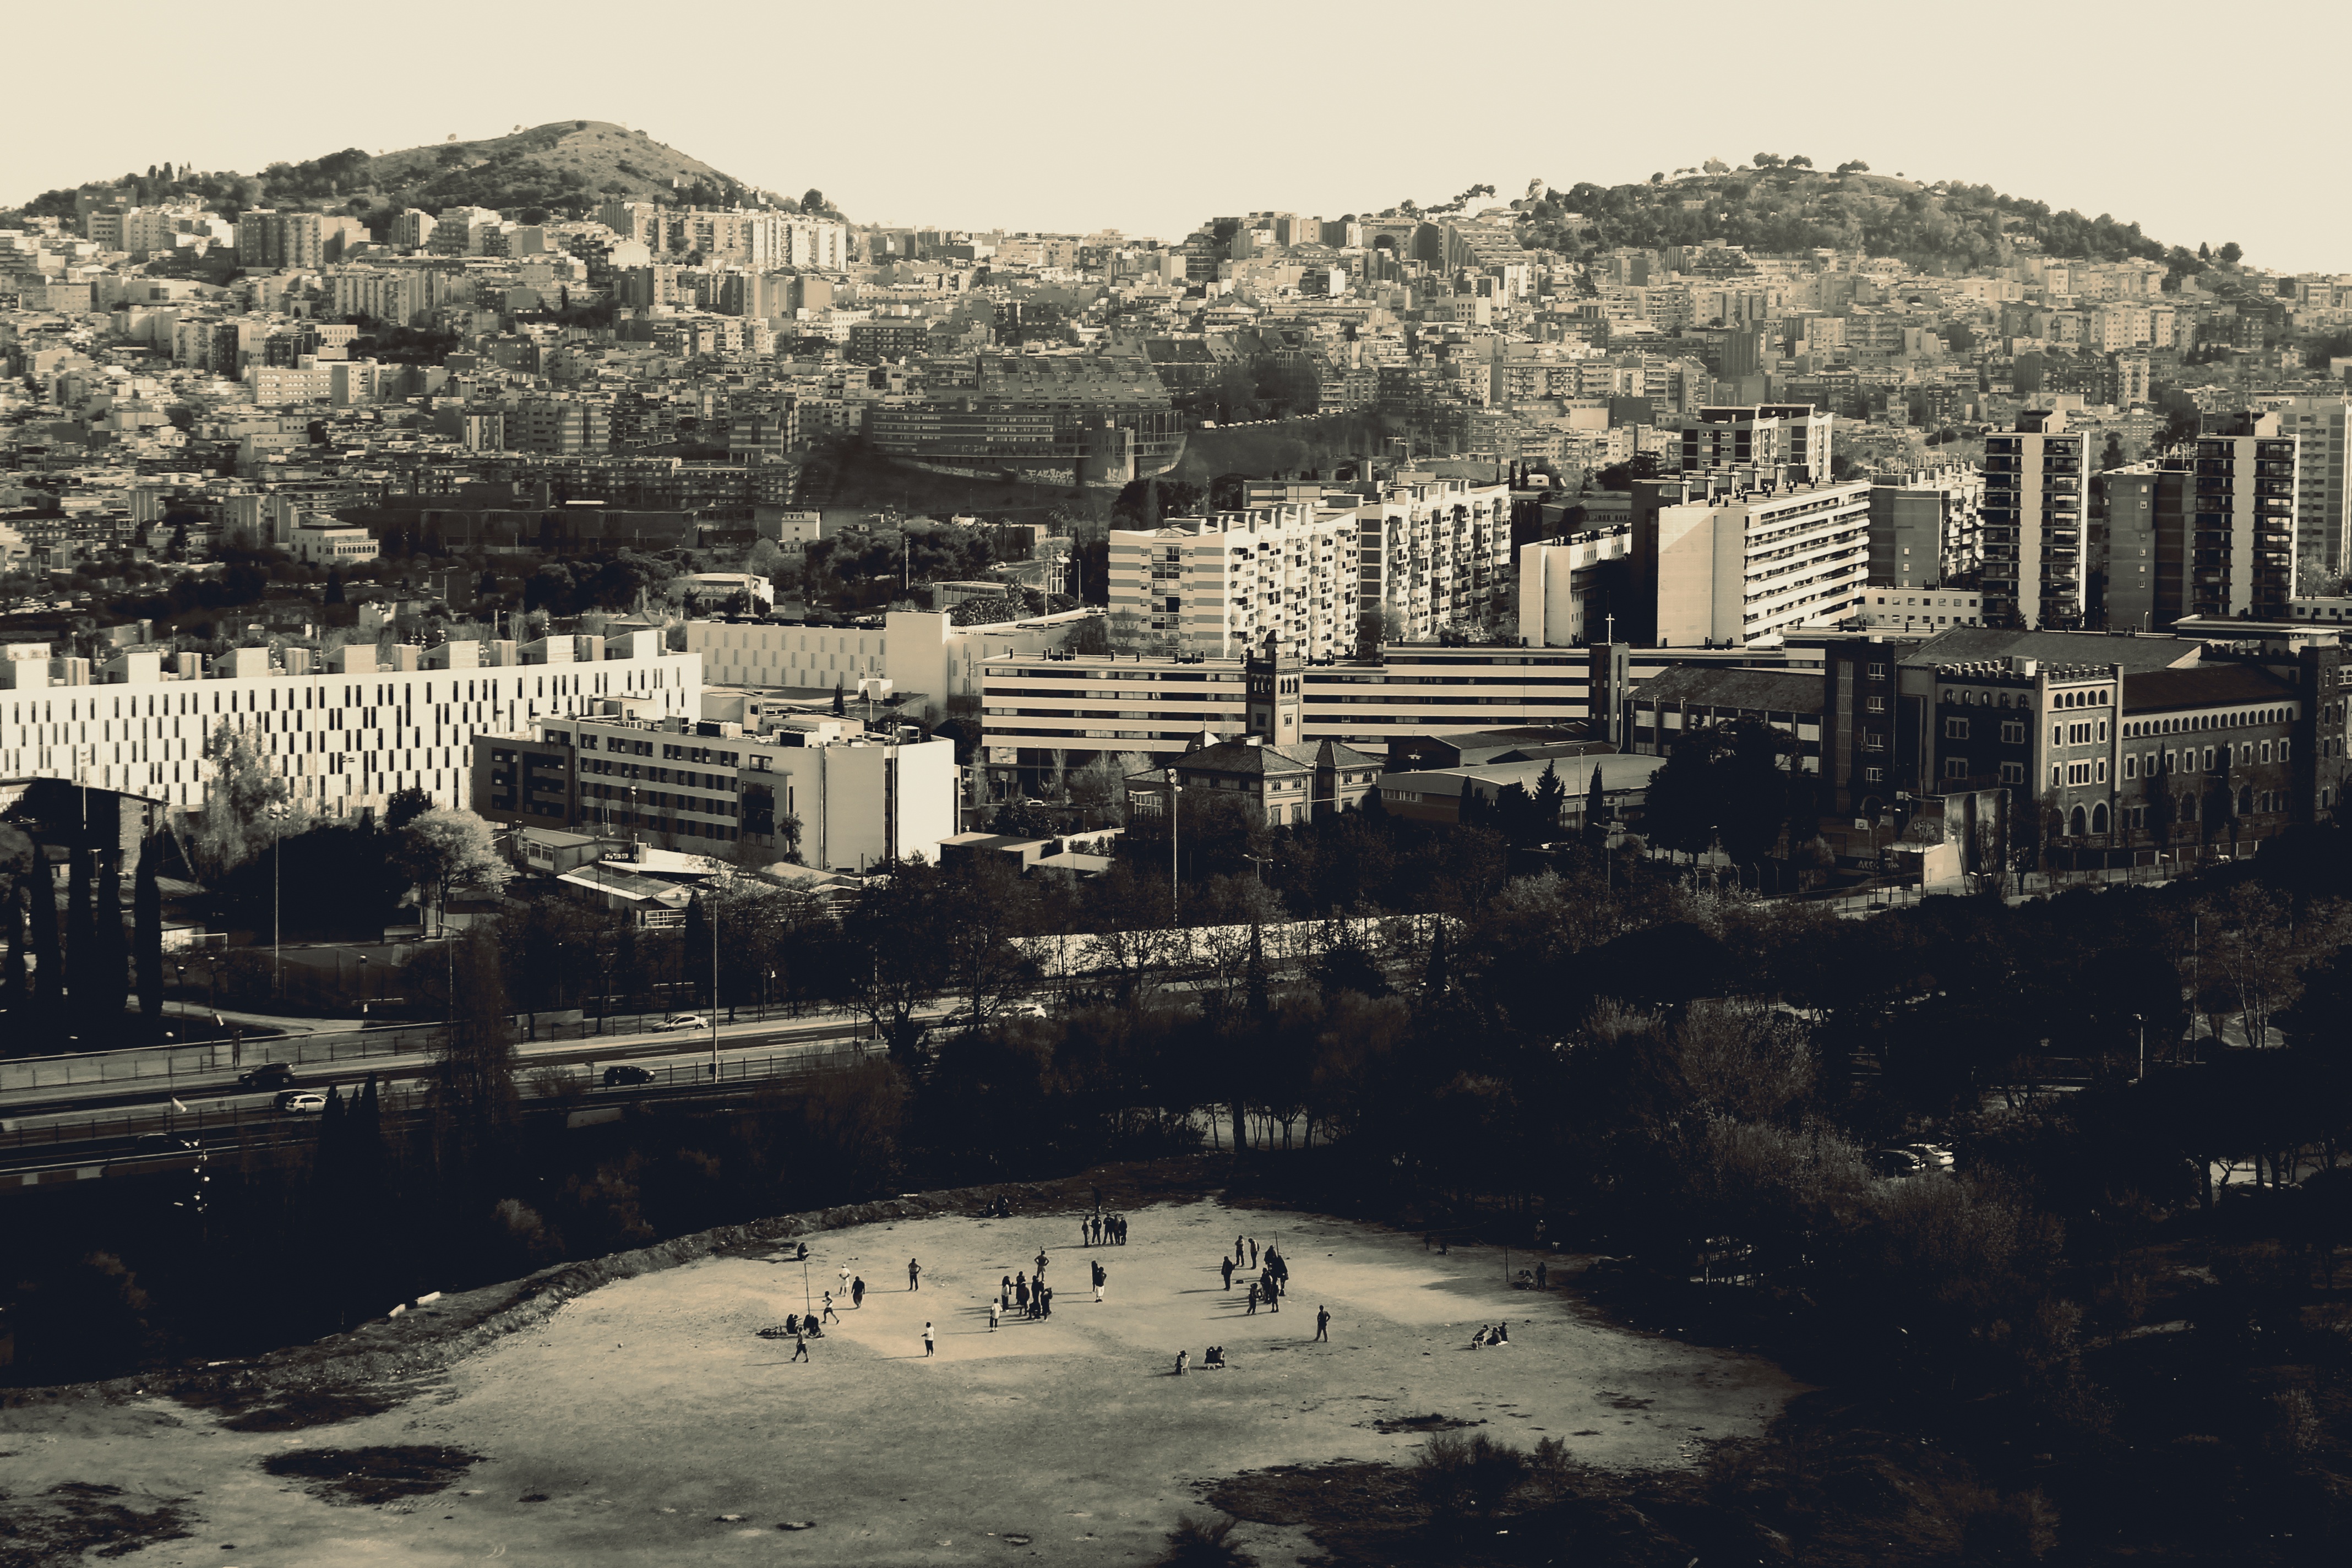
coast, horizon, snow, skyline, photography, town, building, city, urban, cityscape, panorama, landmark, contrast, barcelona, city view, homes, dramatic, aerial photography, urban area, ancient history, human settlement